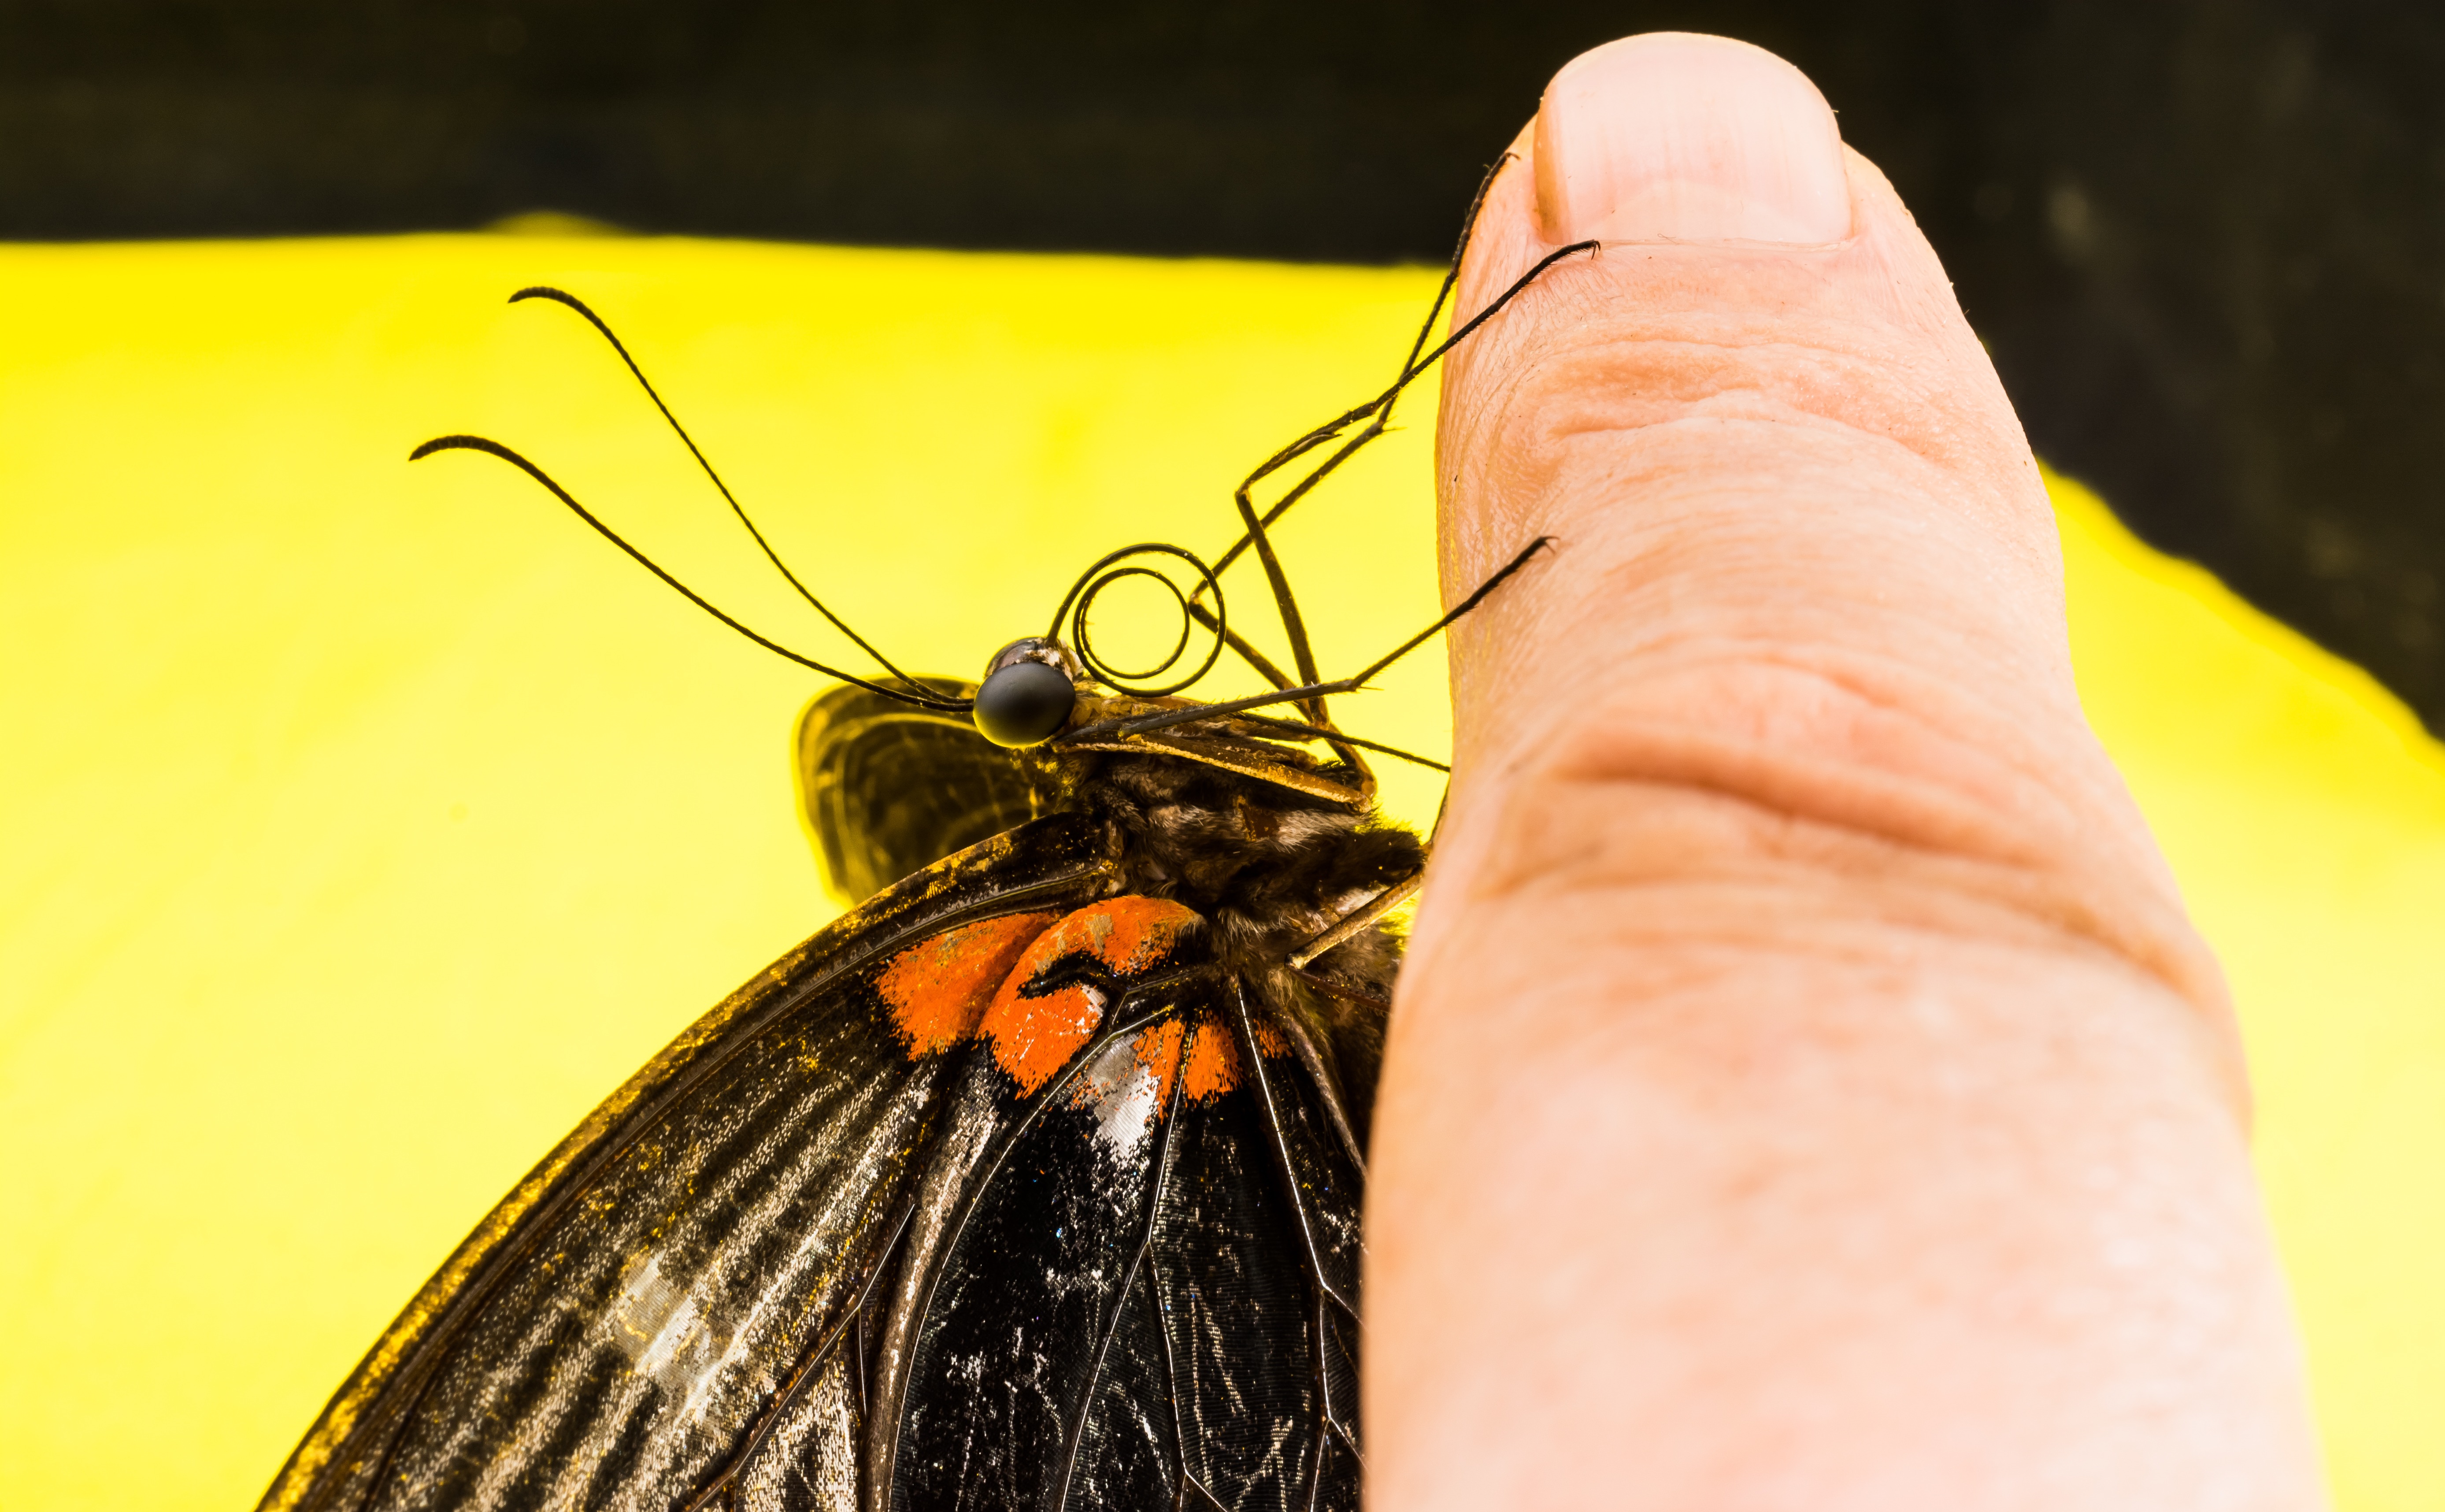
hand, wing, photography, leaf, fly, insect, butterfly, yellow, fauna, invertebrate, close up, macro photography, arthropod, pollinator, moths and butterflies